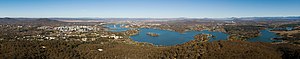
Canberra / Geografi / Bystruktur
:Image:Canberra From Black Mountain Tower.jpg